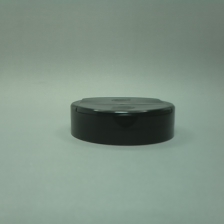
Color: black
Cap type: dual flip-top cap